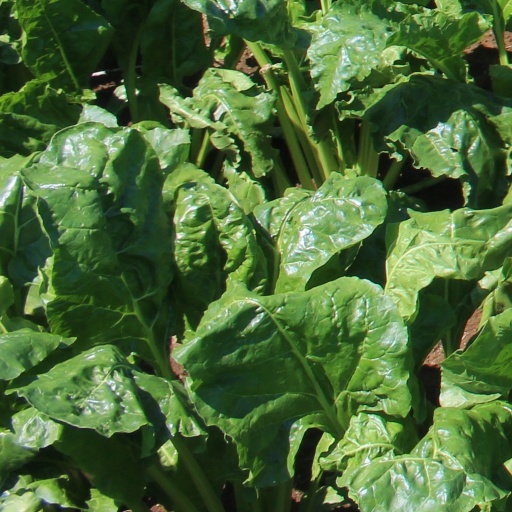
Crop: sugar beet